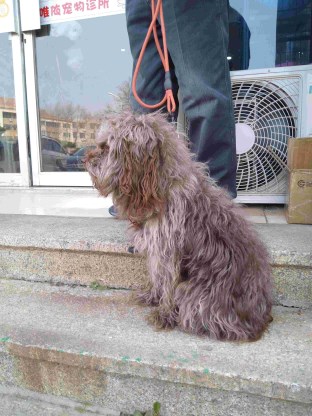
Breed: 7449-n000128-teddy